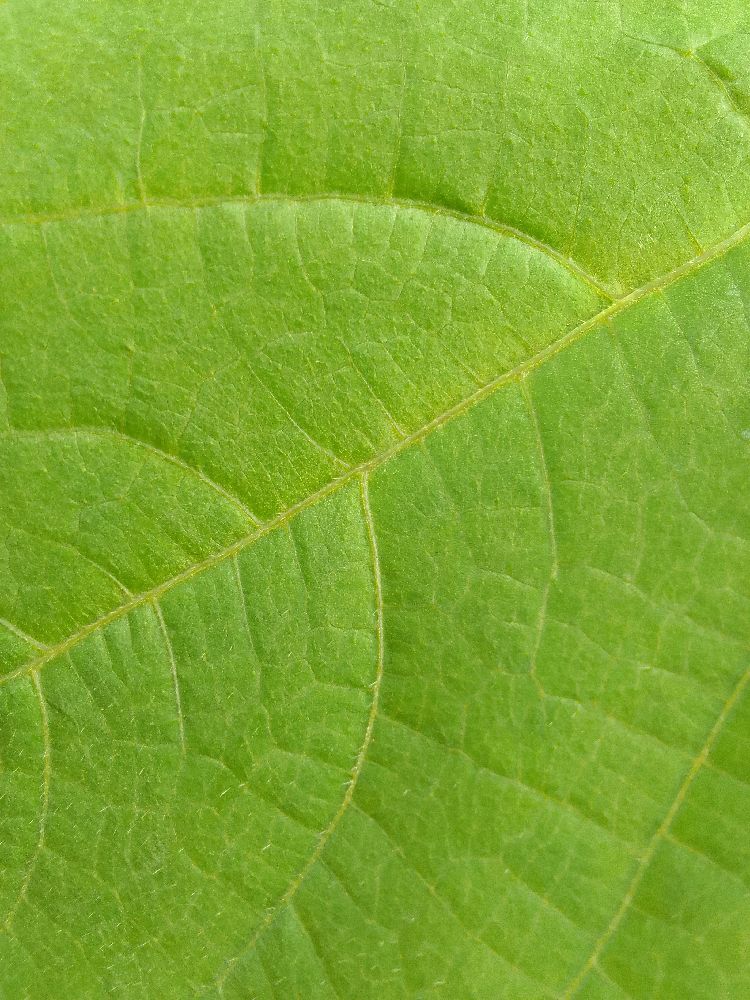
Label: healthy